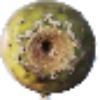
Label: cactus_fruit